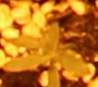
Label: Kochia